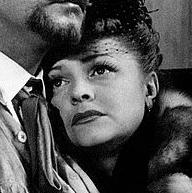
Age: 35